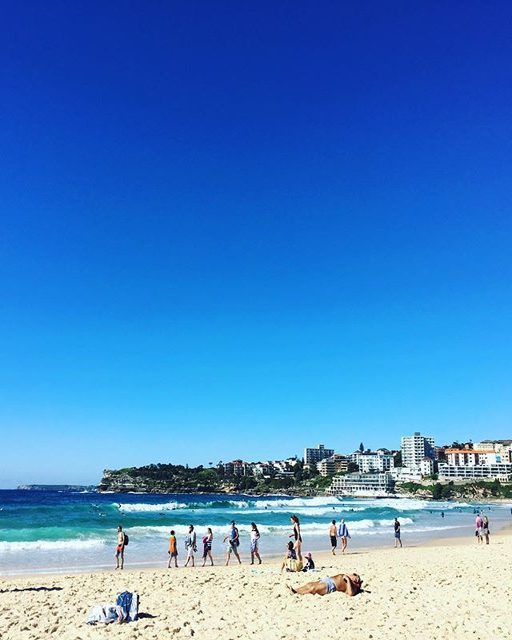
finally back to cracking blue sky !